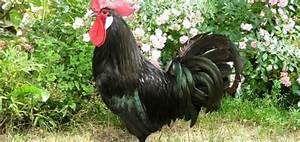
Label: gallina